Monuments in Mitrovica

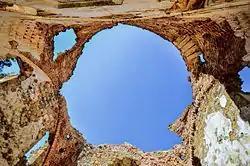
Mazhiq Mosque from the inside

The Mazhiqi Mosque (also known as the Mosque of Mujezin Hoxha) is a very old mosque which was built around the 14th century. It is located from Mitrovica, in the village of Mazhiq. The mosque is almost fully destroyed, and has lost its original function.